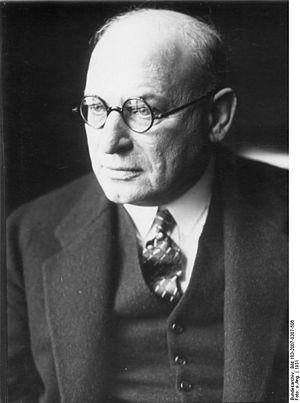
Osram est une entreprise allemande spécialisée dans la production de LED, de lampes. Ancienne filiale de Siemens, elle est la seconde entreprise de son secteur, derrière Philips.